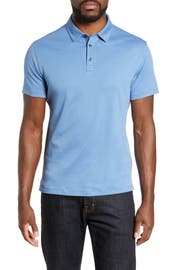
this classic polo is made from soft pima cotton and designed with a polished three button placket